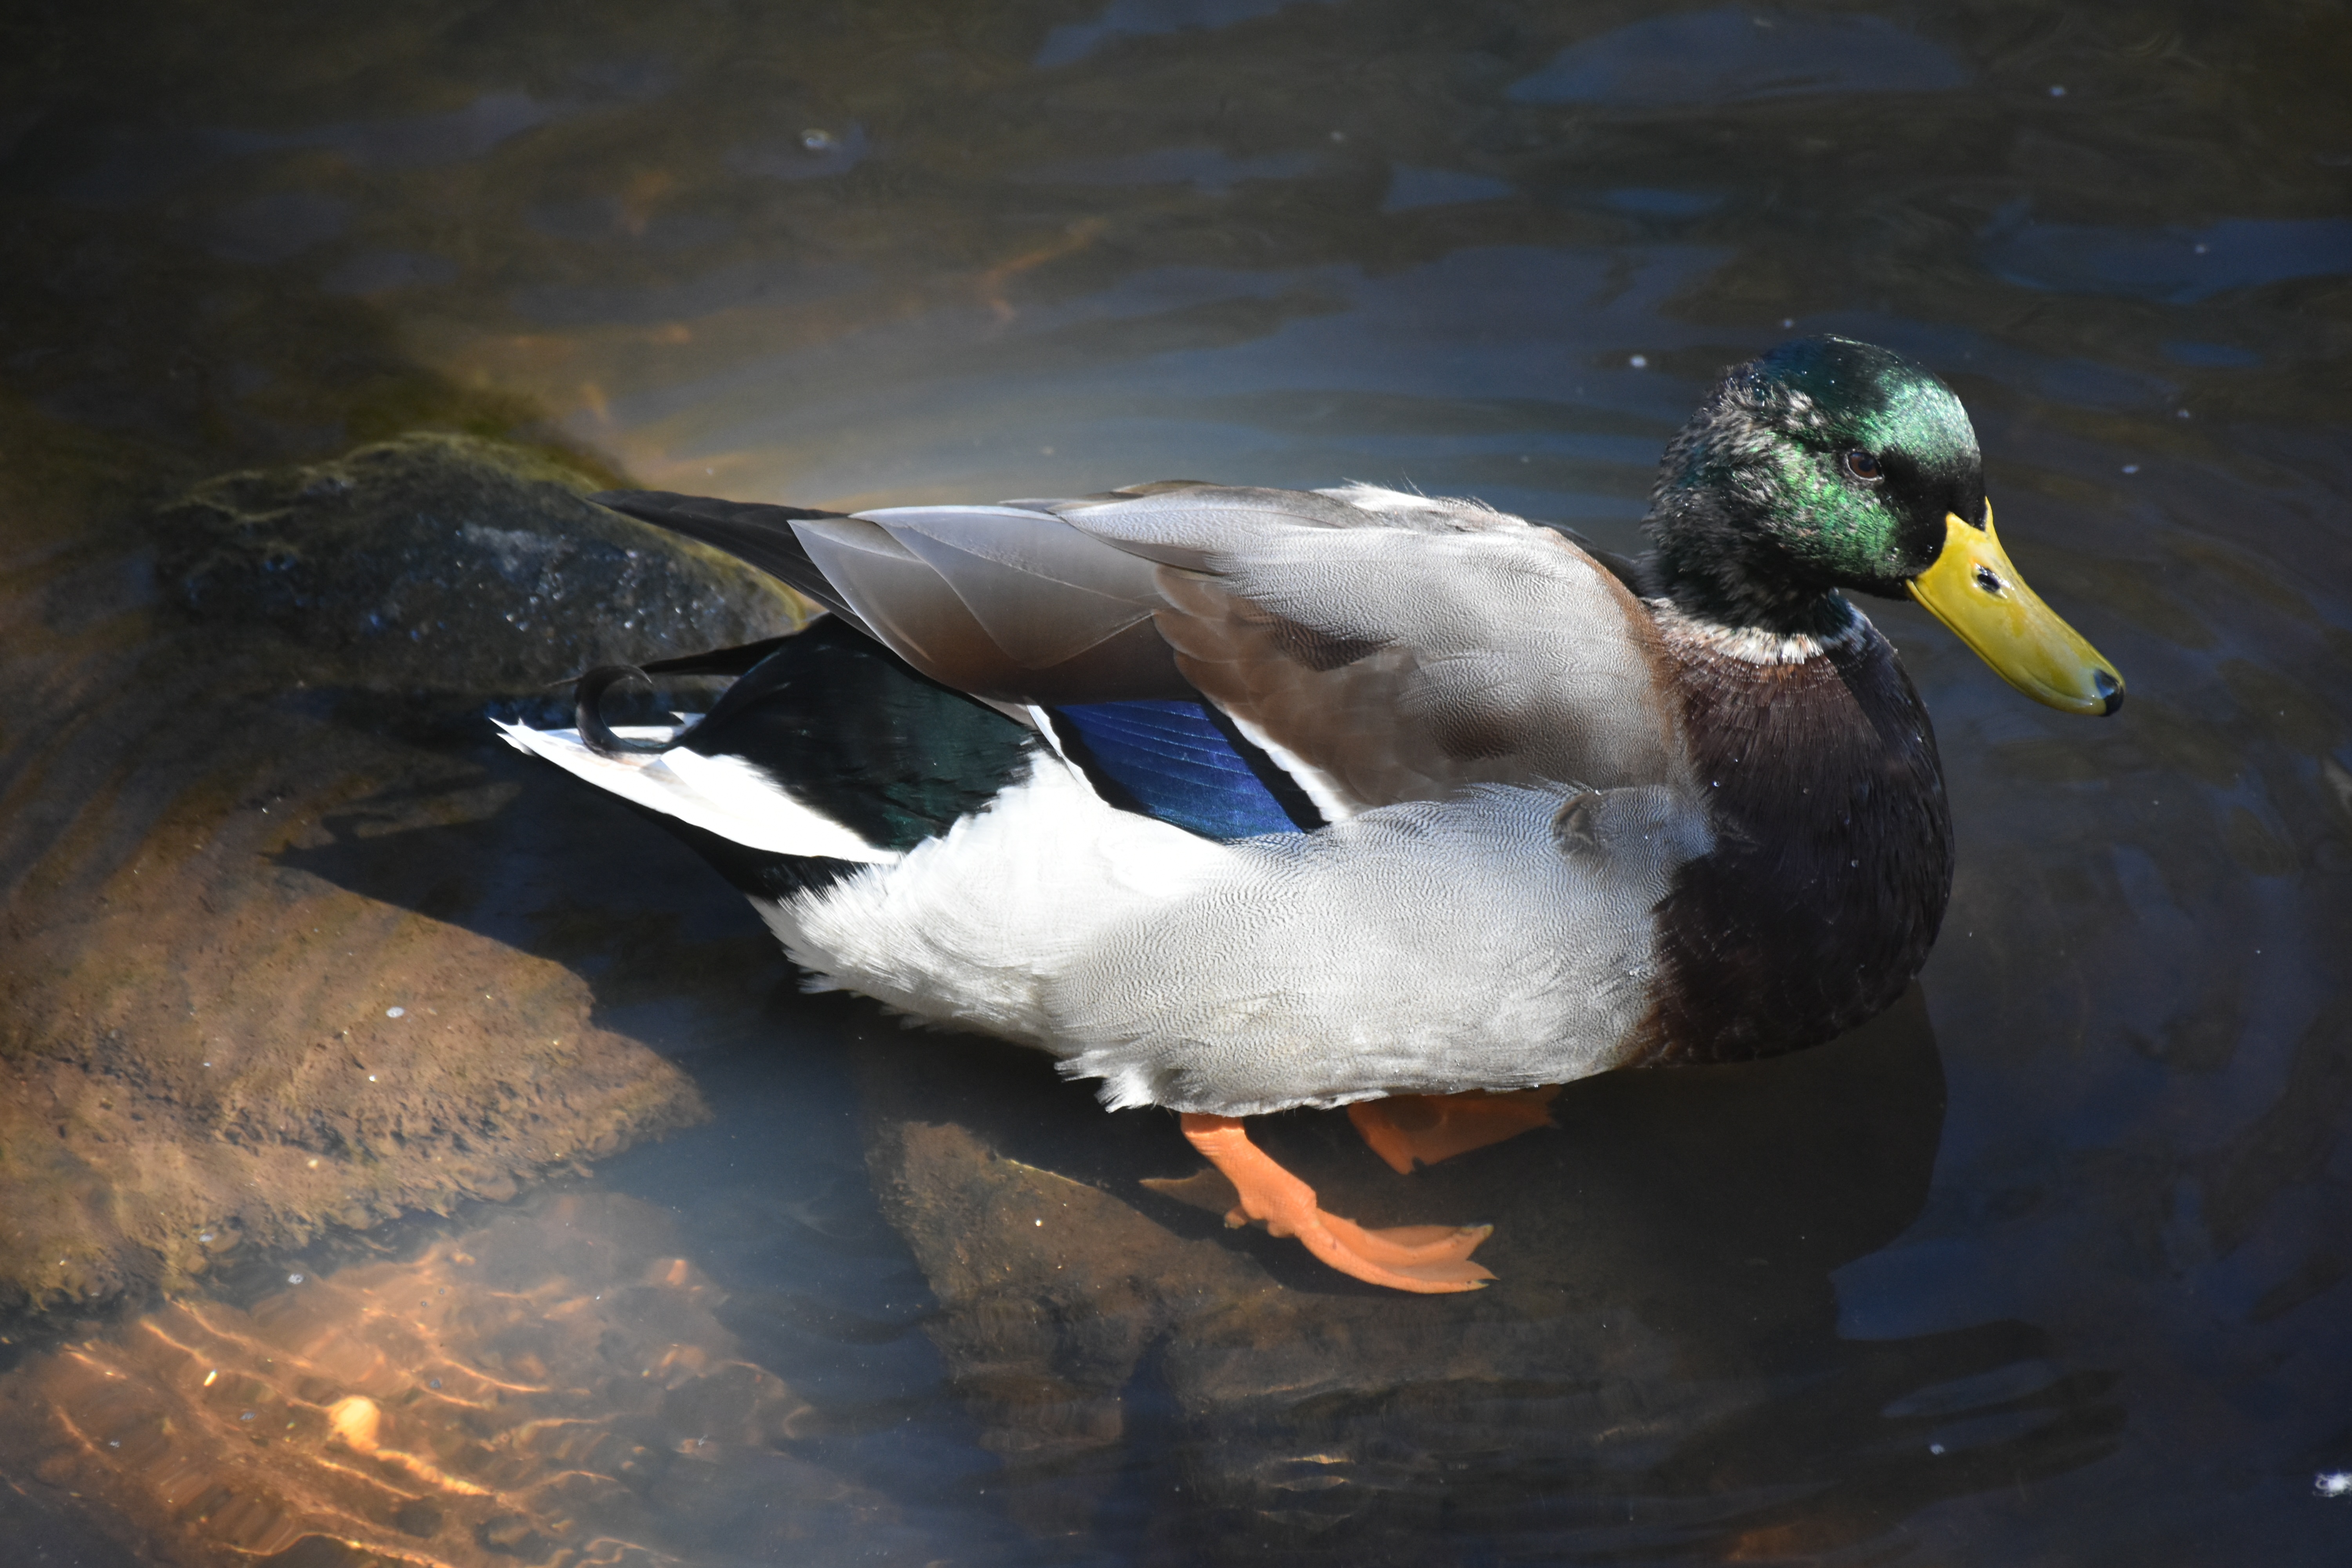
water, nature, bird, wing, farm, wildlife, reflection, beak, fauna, poultry, duck, animals, vertebrate, waterfowl, water bird, mallard, canard, ducks geese and swans